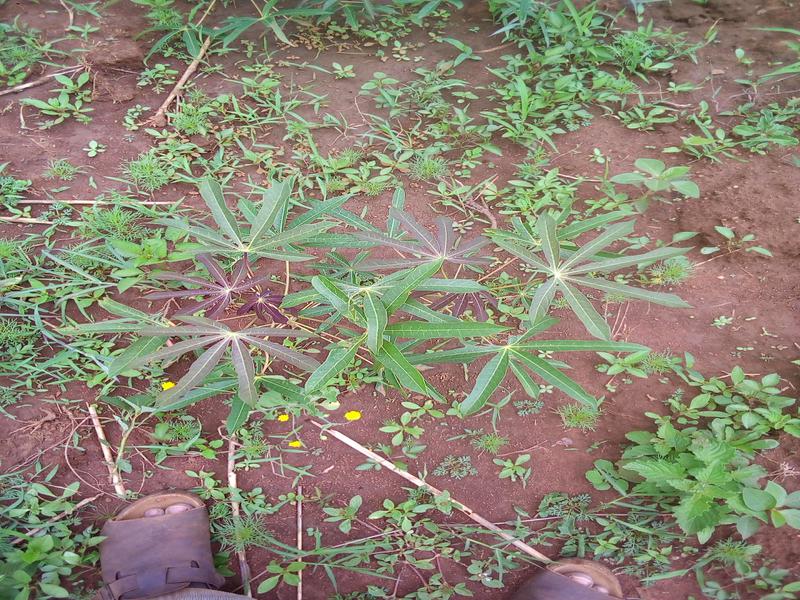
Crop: cassava
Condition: healthy